Oskar Cohn

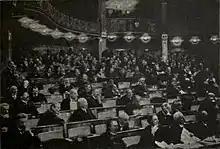
Weimar National Assembly, Cohn standing on the far left

After the November Revolution, Cohn became undersecretary in the Reich Ministry of Justice. In January 1919, Cohn was elected a member of the Weimar National Assembly. His motions to replace the term "Reich" by "Republic" and to address German Jews as a national minority in the Weimar Constitution were denied by the Assembly.